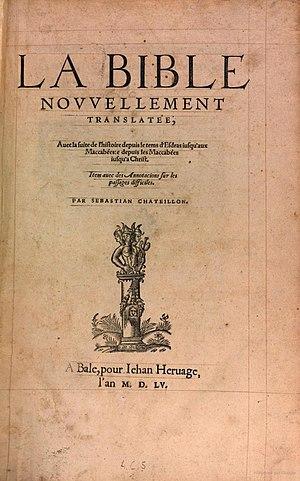
La Bible de Castellion, Bible de Sébastien Castellion ou Bible de Châteillon est une traduction de la Bible en français du protestant Castellion publiée en 1555 chez Hervage à Bâle.